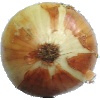
Label: Onion White 1